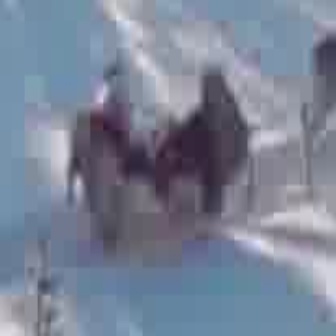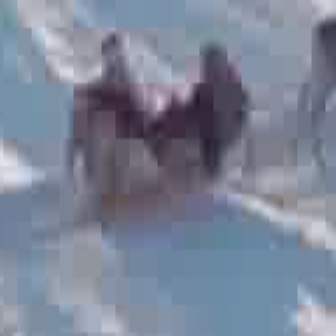
  Please identify the target specified by the bounding box [60,51,256,247] in the first image and locate it in the second image. Return the coordinates in [x_min,y_min,x_max,y_max] format.
Answer: [54,20,255,221]